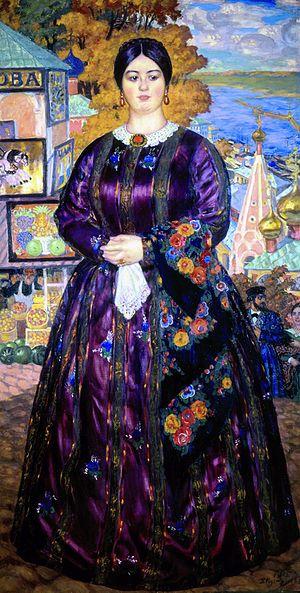
Femme de marchand prenant le thé est un tableau du peintre russe Boris Koustodiev, peint en 1918.